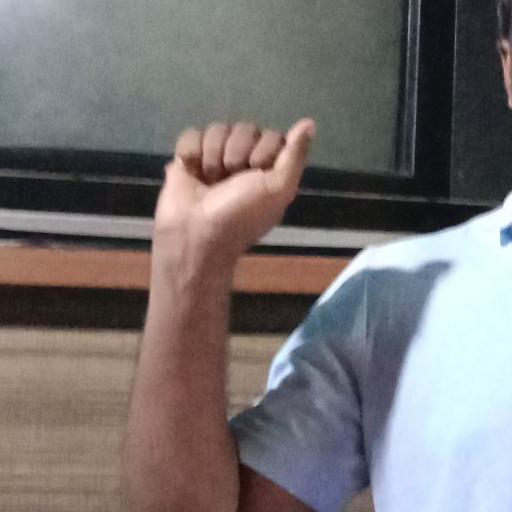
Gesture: fist